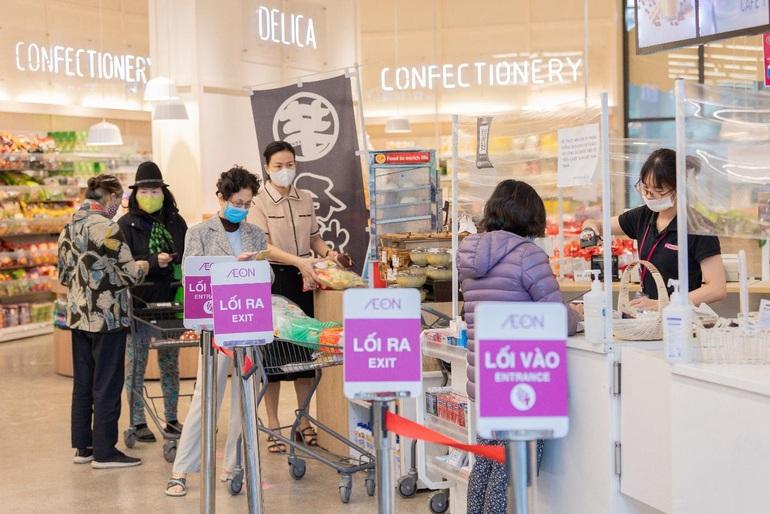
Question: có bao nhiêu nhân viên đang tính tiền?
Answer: có một nhân viên đang đứng tính tiền